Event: Nepal Earthquake
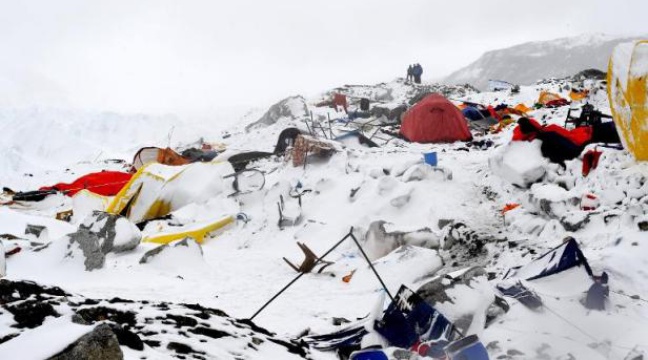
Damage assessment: damage